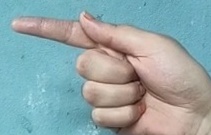
ASL sign: G